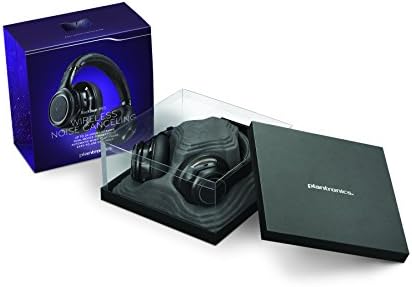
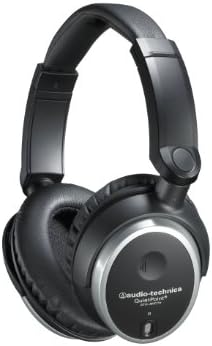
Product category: headphones
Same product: no